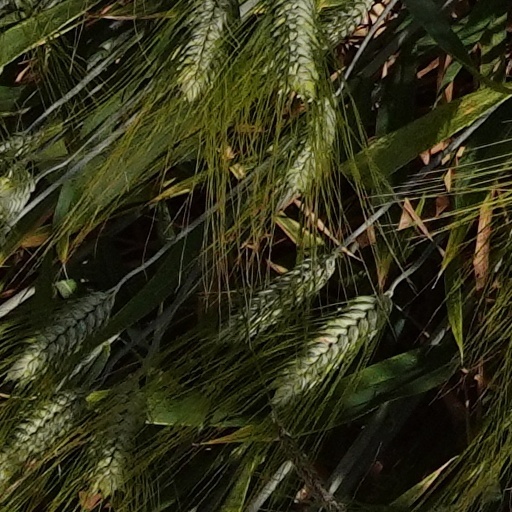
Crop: wheat